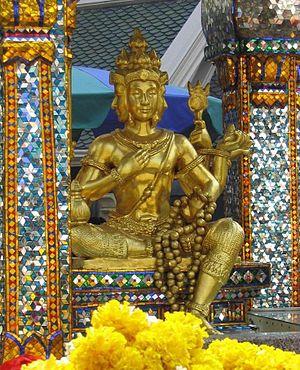
Le sanctuaire d'Erawan est un sanctuaire hindouiste abritant une statue de Brahmâ. Il est situé à l'intersection des rues Ratchadamri et Ratchaprasong dans le district Pathum Wan de Bangkok, en Thaïlande.